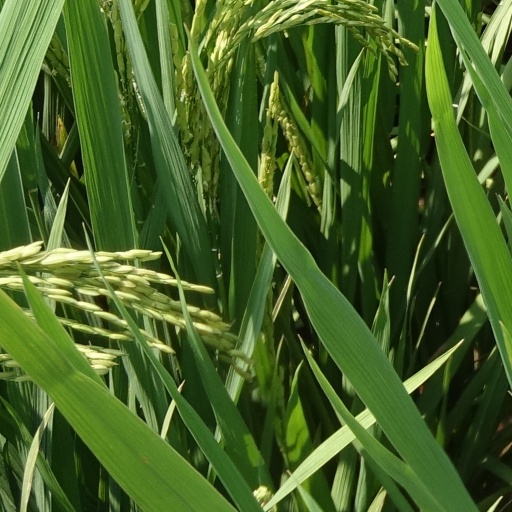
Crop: rice